Sergo Ordzhonikidze

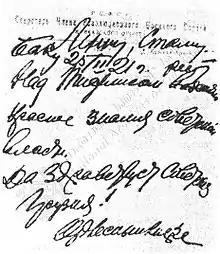
Orjonikidze's telegram to Lenin and Stalin: "The Red Flag of Soviet power flies over Tiflis..." This marked the consolidation of Bolshevik control in the South Caucasus.

In the aftermath of the Russian Revolution of 1917, the South Caucasus had broken away from Russia and by mid-1918 comprised three independent states: Armenia, Azerbaijan, and Georgia. Bolshevik activity in the region was limited; only the city of Baku was under control of a small group of local allies at that point. With vast deposits of oil in the region around Baku, it was of vital importance to the Bolsheviks that they control the area. After Ordzhonikidze consolidated control in the North Caucasus, Lenin issued an order to him on 17 March 1920 to prepare for an invasion of Azerbaijan.